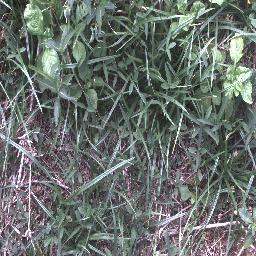
Label: negative